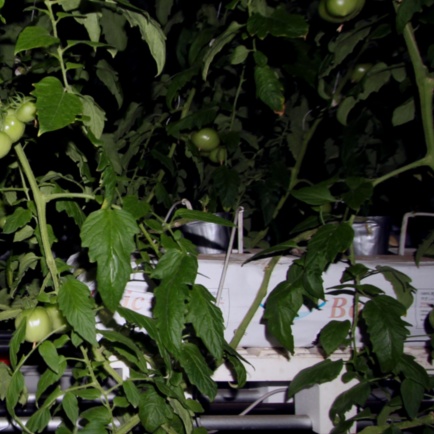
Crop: tomato